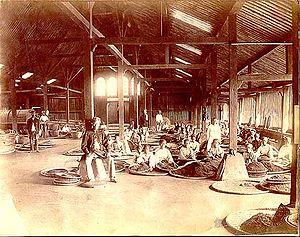
L’Indonésie, en forme longue la république d'Indonésie est un pays transcontinental principalement situé en Asie du Sud-Est. Avec, comptabilisées à ce jour, 13 466 îles, dont 922 habitées, il s'agit du plus grand archipel au monde. Avec une population estimée à 265 millions de personnes, c'est le quatrième pays le plus peuplé au monde et le premier pays à majorité musulmane pour le nombre de croyants. L'Indonésie est une république dont la capitale est Jakarta, et qui doit être transférée dans une nouvelle ville sur l'île de Bornéo à partir de 2024.
Walter Bentley Woodbury est un photographe et inventeur britannique, pionnier dans son domaine. Il fut l'un des premiers photographes en Australie et aux Indes orientales néerlandaises. À l'origine de nombreuses inventions brevetées en photographie, son innovation la plus connue est la photoglyptie, un procédé opto-mécanique de reproduction d'images photographiques.
La république d’Indonésie naît le 17 août 1945 avec la proclamation de l’indépendance des Indes néerlandaises par Soekarno et Mohammad Hatta.